Shanghai Japanese School

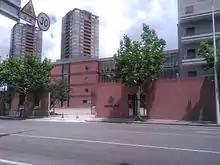
Pudong Campus

The Pudong campus (Japanese and Traditional Chinese: 浦東校, Simplified Chinese: 浦东校, Hepburn: Hotō/Pūton Kō, Pinyin: Pǔdōng Xiào), with of space, has 71 teachers and serves 1,079 students in the elementary and junior high school levels. The Hongqiao campus (Japanese and Traditional Chinese: 虹橋校, Simplified Chinese: 虹桥校, Hepburn: Honchao Kō, Pinyin: Hóngqiáo Xiào) in Minhang District, with of space, has 61 teachers and 1,340 students in elementary school. The SJS Senior High School is located on the Pudong campus.